Alyaksandr Valadzko

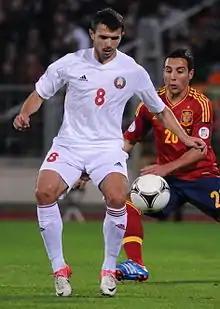
Valadzko with Belarus in 2012

Alyaksandr Pawlavich Valadzko, also spelled sometimes as Aleksandr Pavlovich Volodko (born 18 June 1986) is a Belarusian former professional footballer who played as a midfielder.